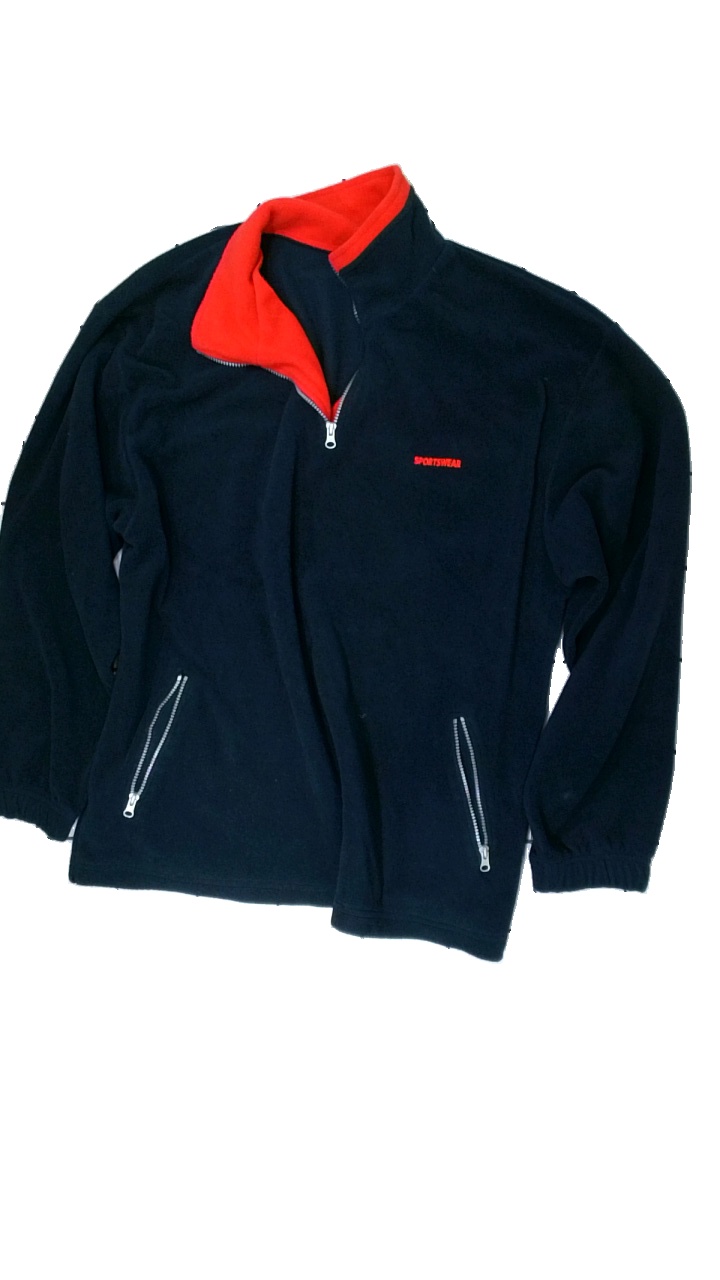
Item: Cardigan (Men)
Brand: Missing
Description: blå fleece kofta med dragkedja. hål i armhåla och i sömmen
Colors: Blue
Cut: Regular
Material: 100% polyester
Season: Autumn
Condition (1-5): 2
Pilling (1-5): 5
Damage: hål i armhåla
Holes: Major
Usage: Export
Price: <50